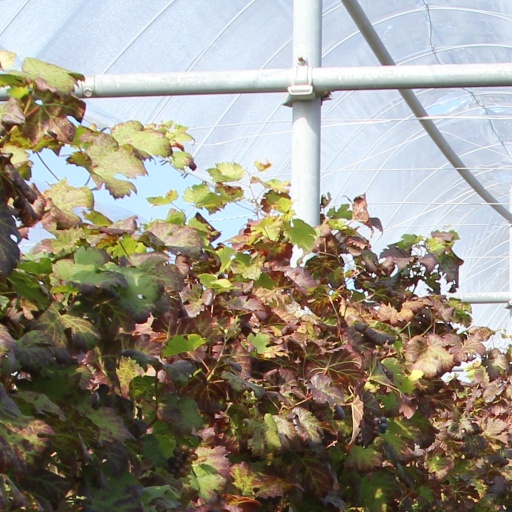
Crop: grape